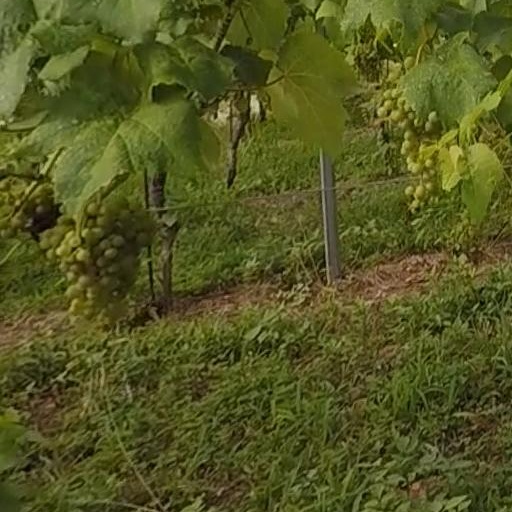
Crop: grape